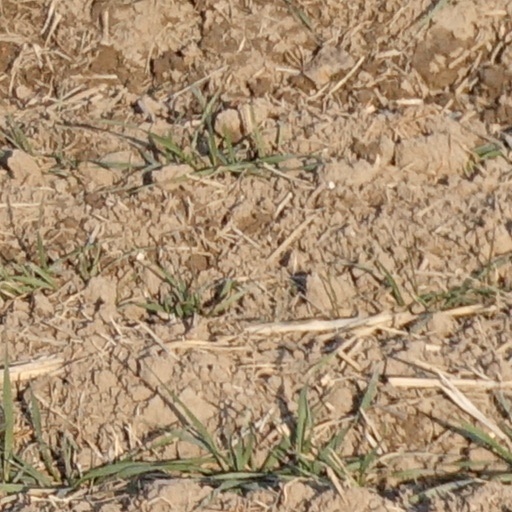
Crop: wheat